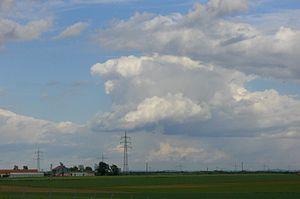
Cumulus humilis en avant-plan et cumulus congestus en arrière-plan au-dessus d'un champ dans le Palatinat de sud, Allemagne